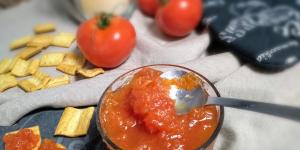
confitura de tomate